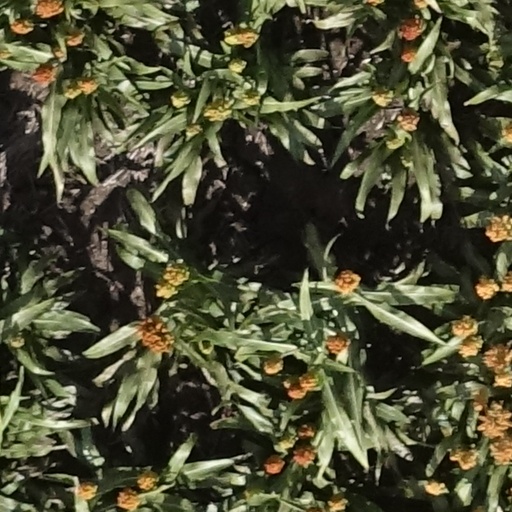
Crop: sorghum